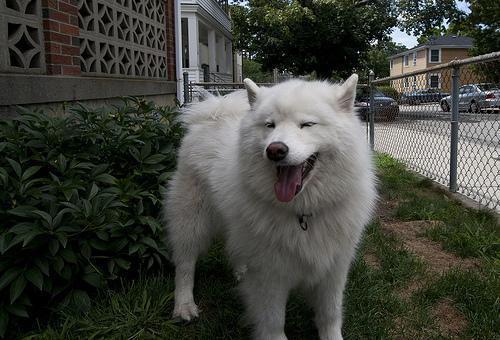
samoyed